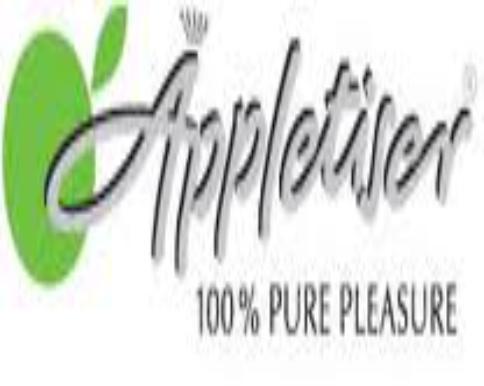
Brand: Appletiser
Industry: Food